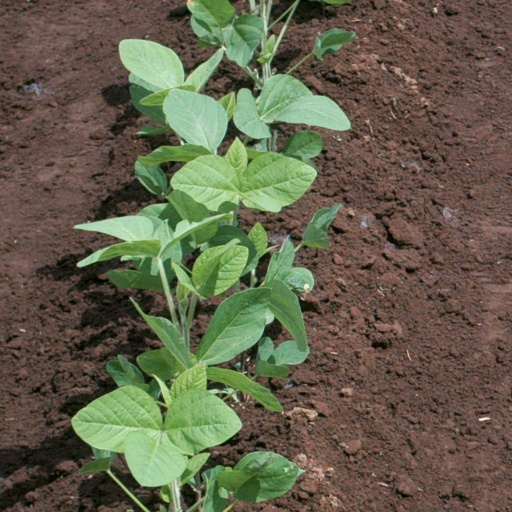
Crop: soybean